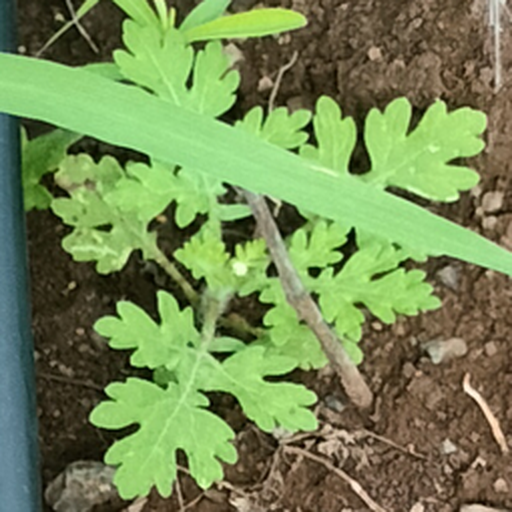
Weed species: Gajar_gavat_(Parthenium hysterophorus)